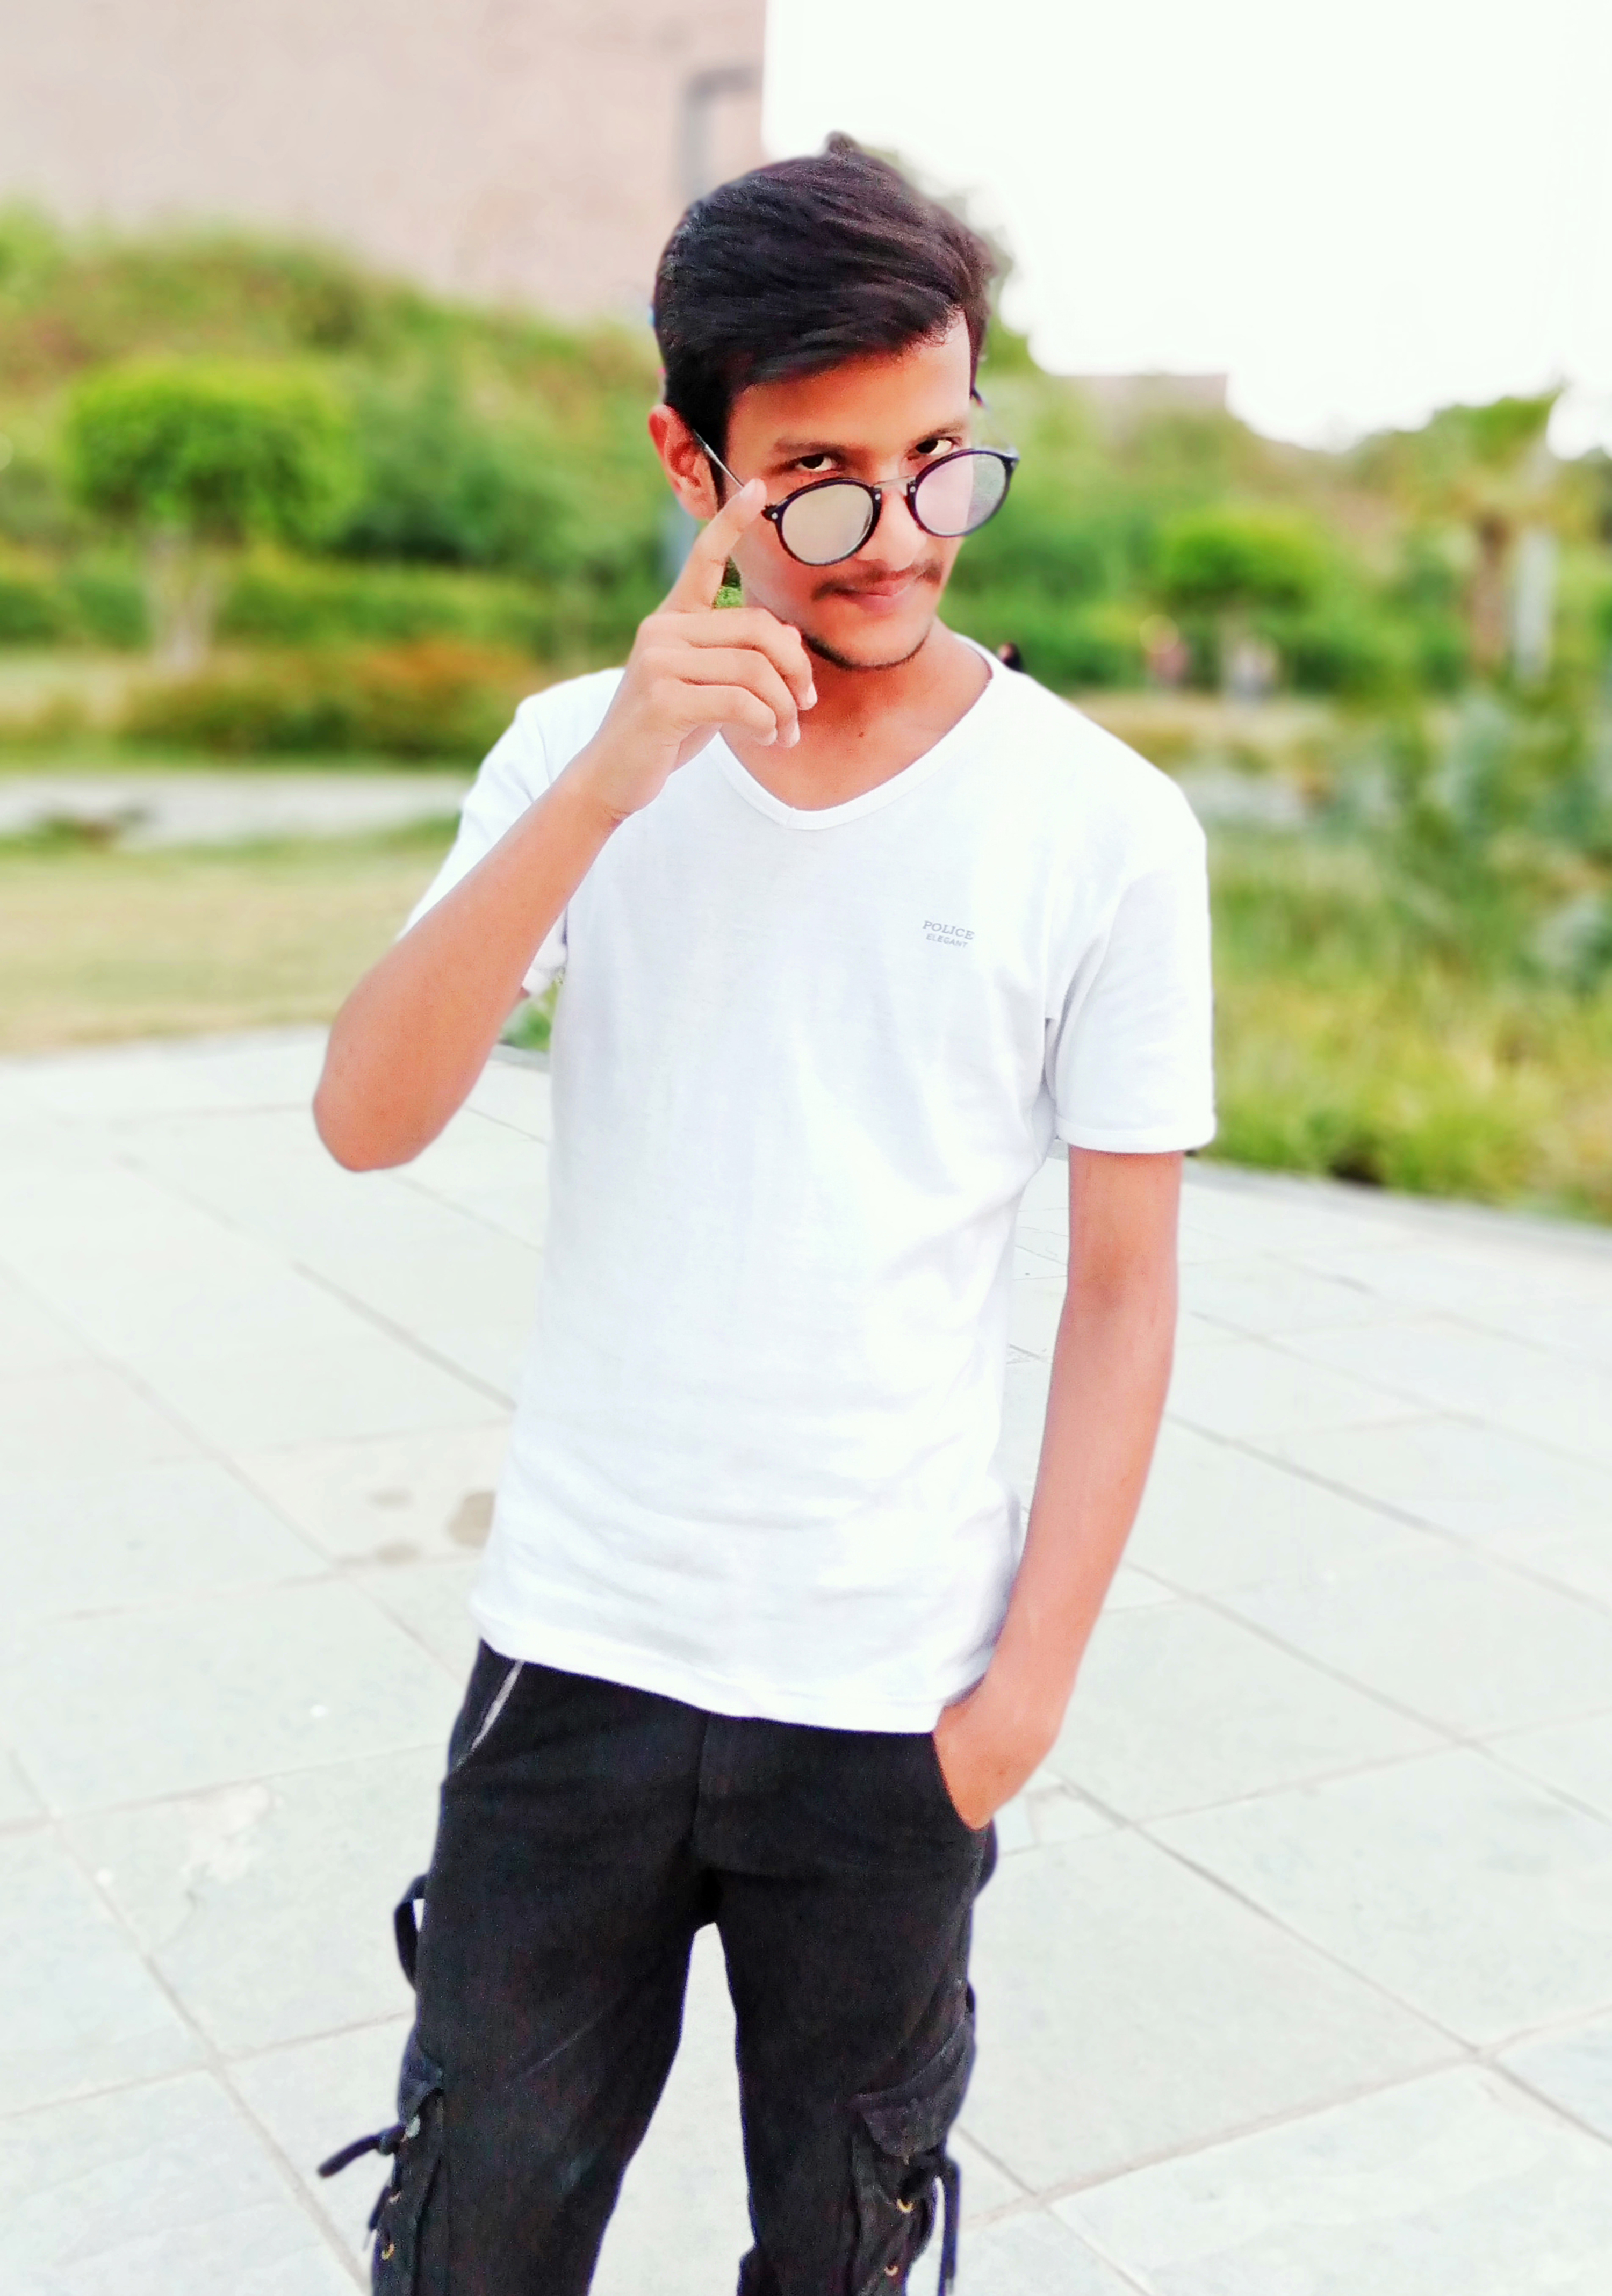
boys, white, clothing, shoulder, cool, t shirt, glasses, neck, beauty, eyewear, sleeve, snapshot, pink, fashion, street fashion, footwear, joint, pocket, jeans, top, sportswear, trousers, shoe, sunglasses, style